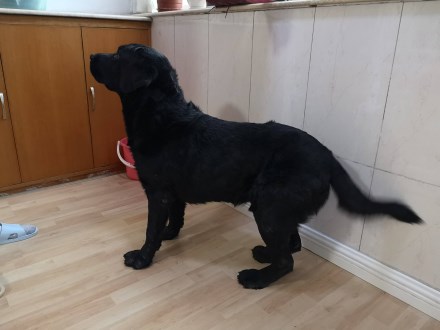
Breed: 3580-n000122-Labrador_retriever